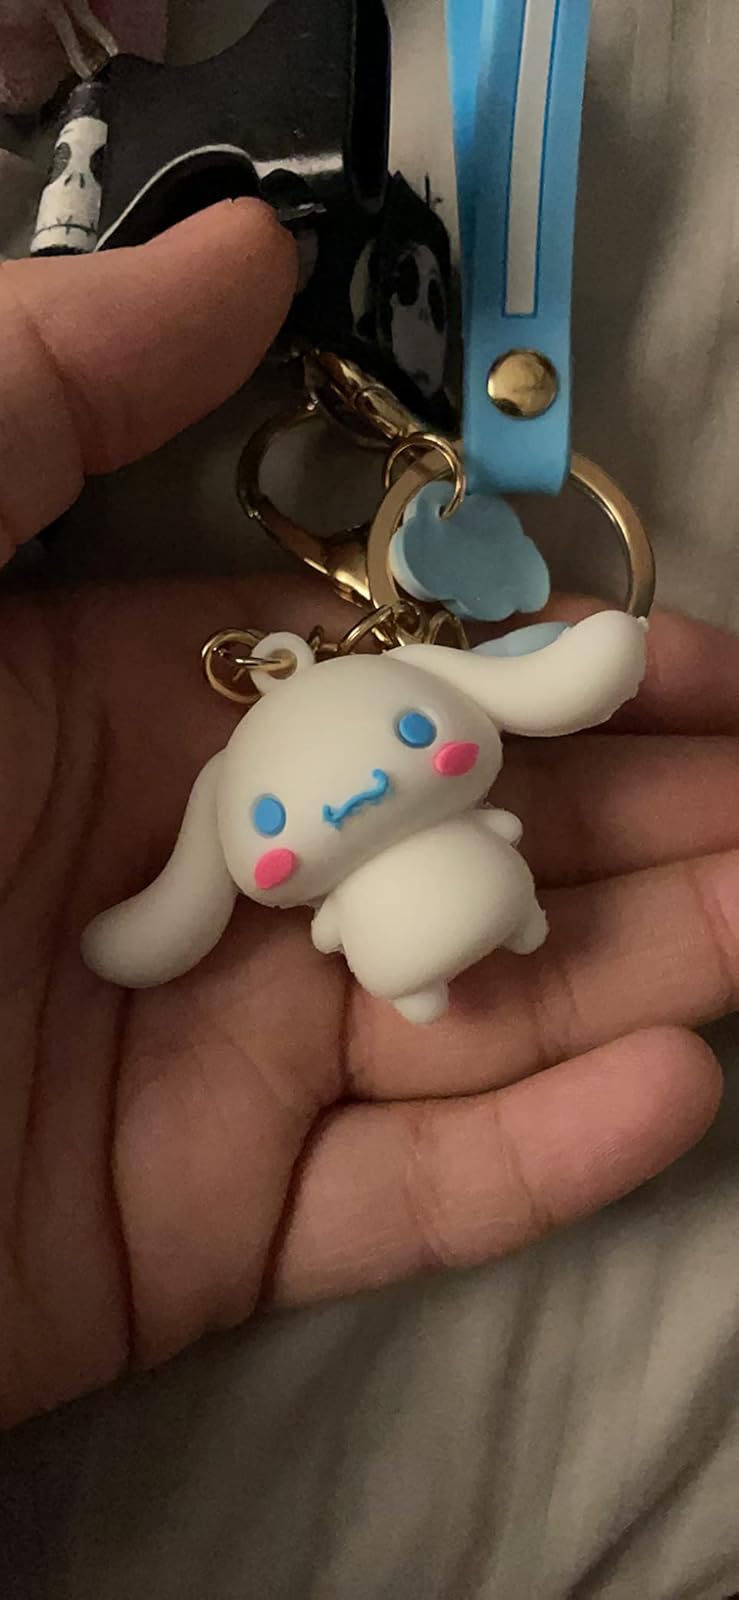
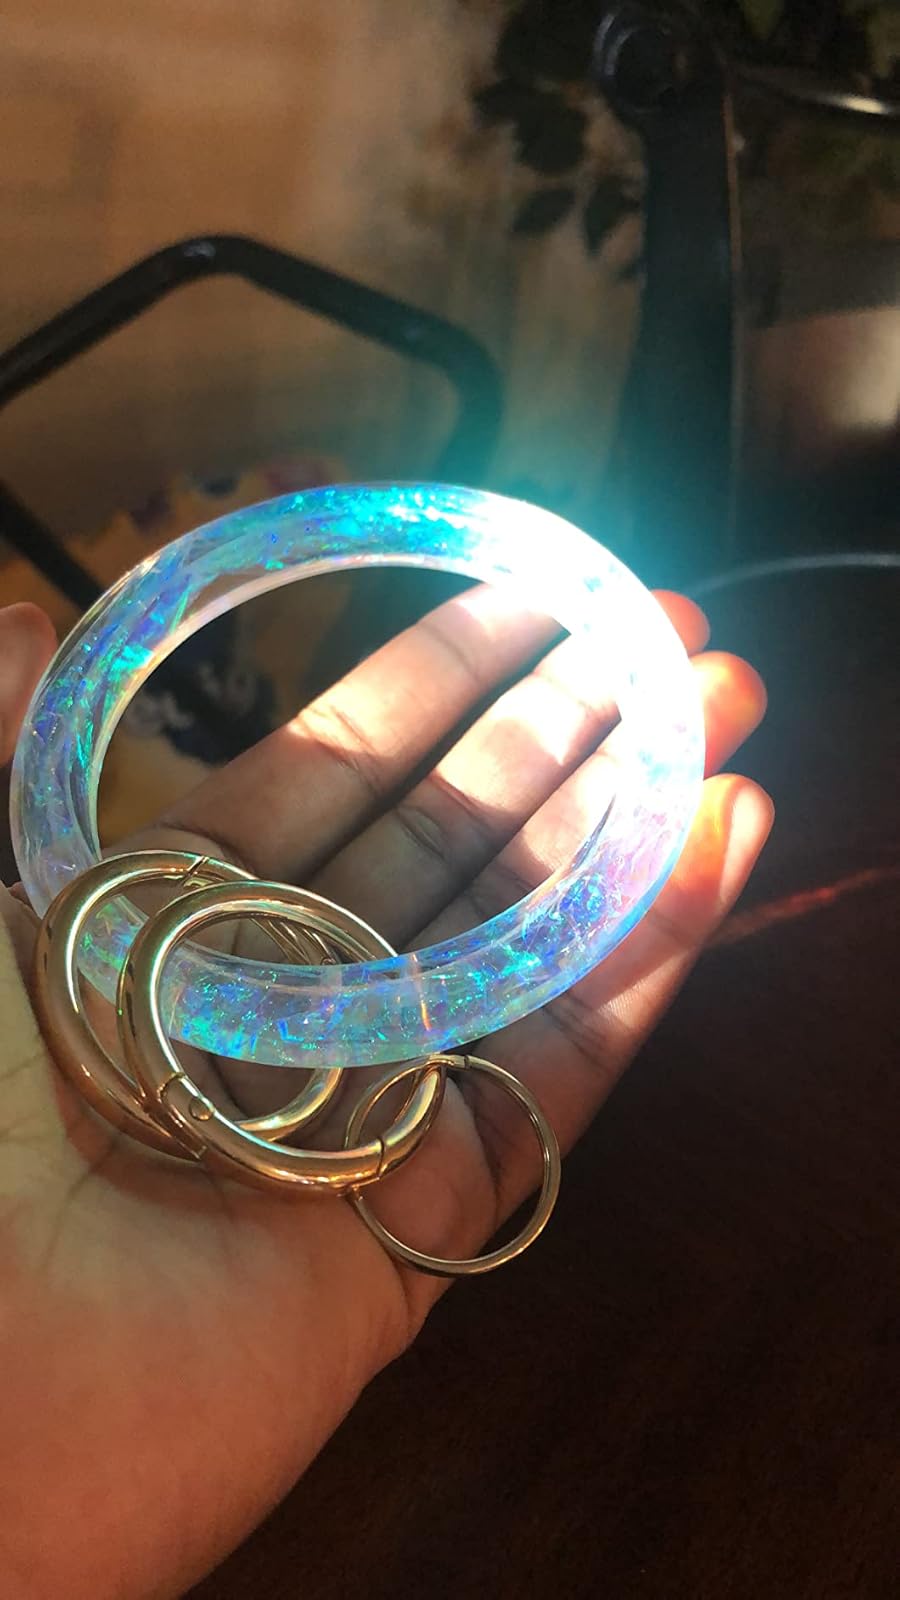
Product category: accessories_keychain
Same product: no